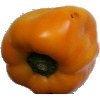
Label: yellow_pepper